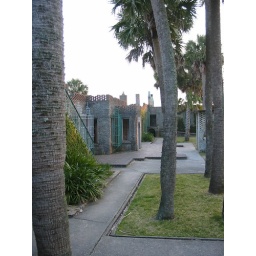
Atalaya is a castle house built in South Carolina in the 1920s in Andalusian style.